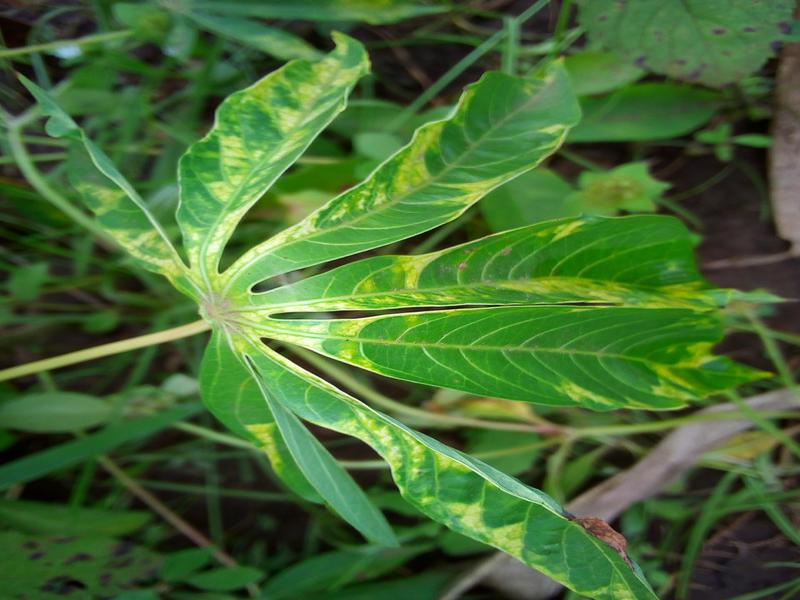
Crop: cassava
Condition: mosaic_disease